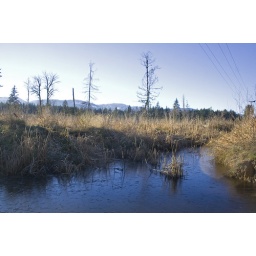
but the ice in the ditch caught my eye, love the blue water and sky against the yellow stalkss of grass and bush.